Tsung Yuen Ha

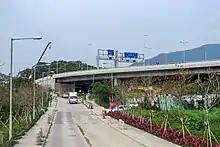
Lin Ma Hang Road and Heung Yuen Wai Highway in Tsung Yuen Ha.

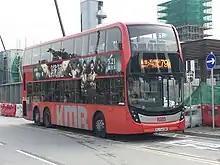
Bus KMB 79K at Ta Kwu Ling (Tsung Yuen Ha) Bus Terminus.

Tsung Yuen Ha is a village in Ta Kwu Ling, North District, Hong Kong.